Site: brandenburg
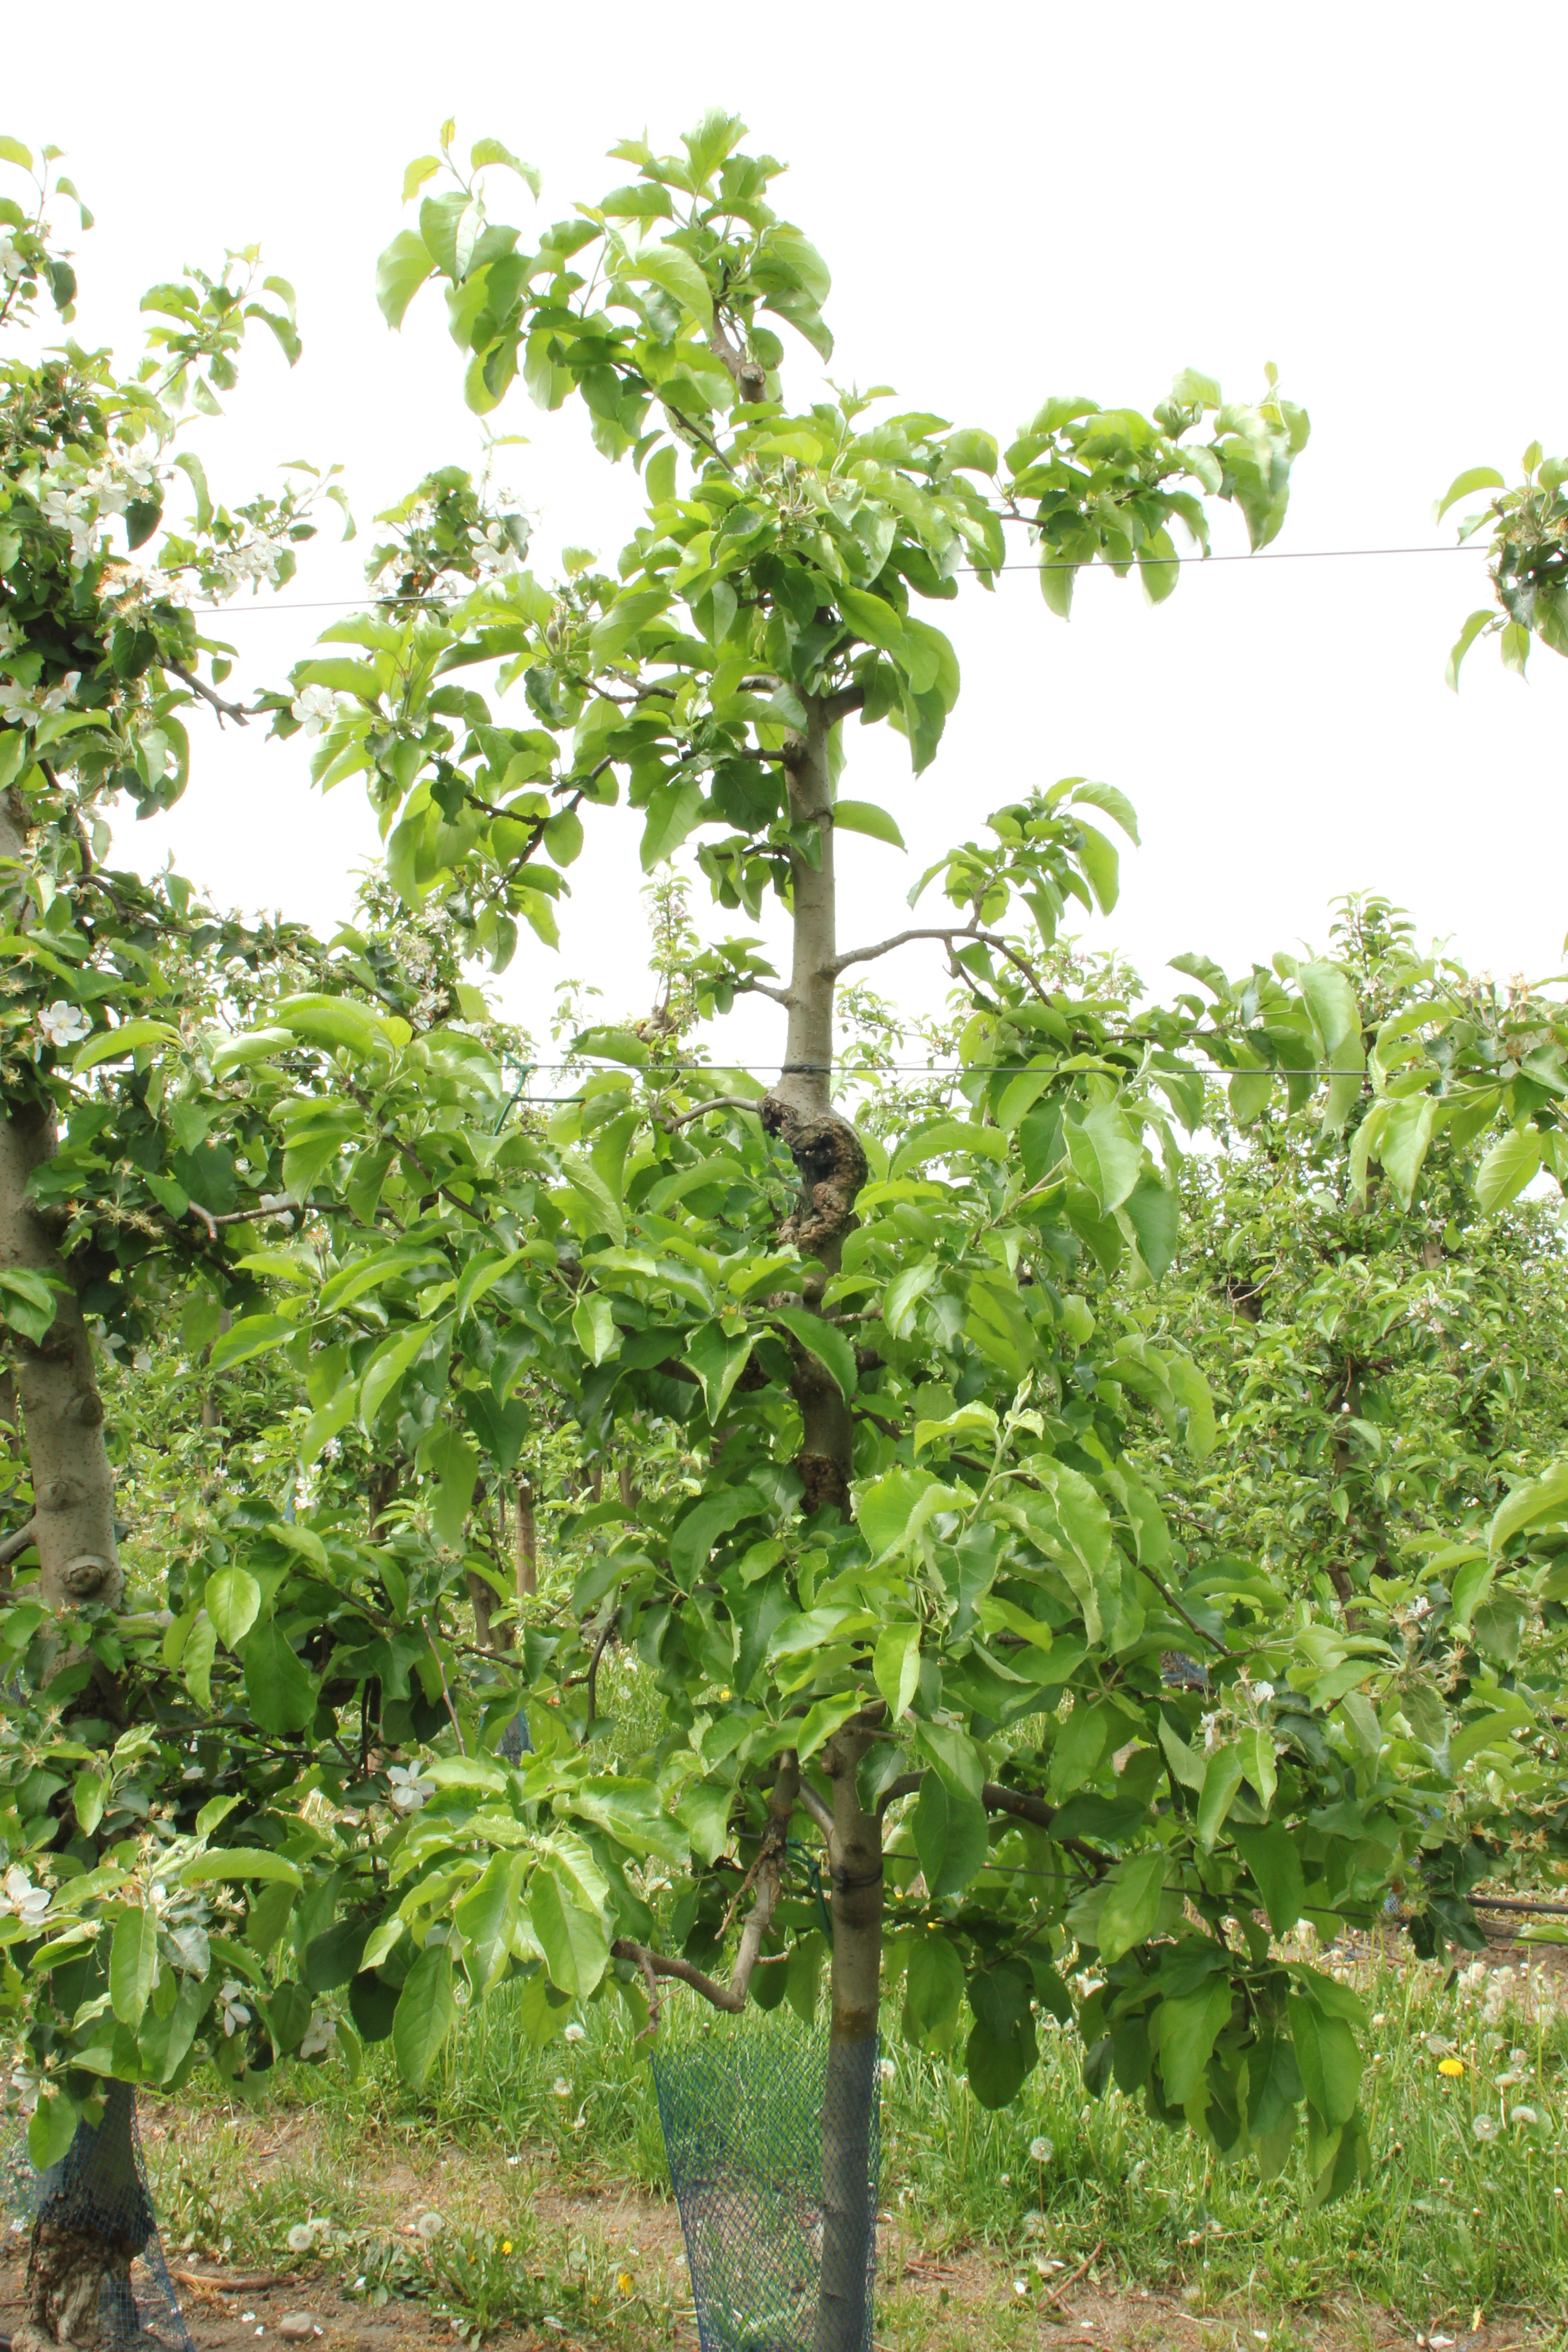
Growth stage (BBCH 67): Flowering